Landshuter Allee

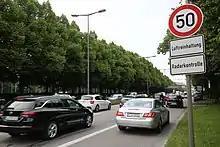
Speed limit for air pollution control

Since the Mittlerer Ring is perhaps the most important traffic artery in Munich, its importance for traffic circulation is also very high. This is why congestion often occurs along the route.